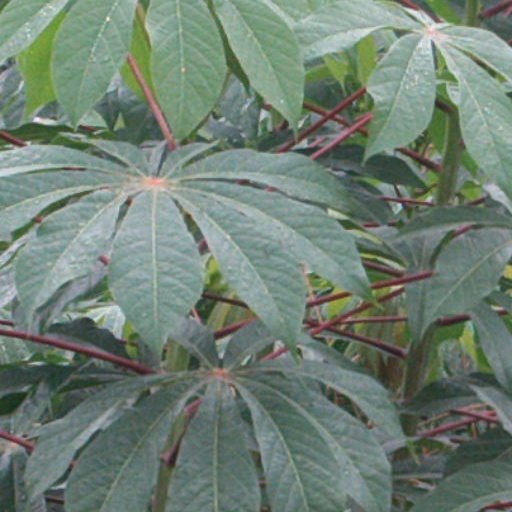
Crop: cassava